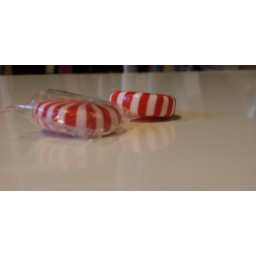
Macro image of mints on white table with bookshelf in background.